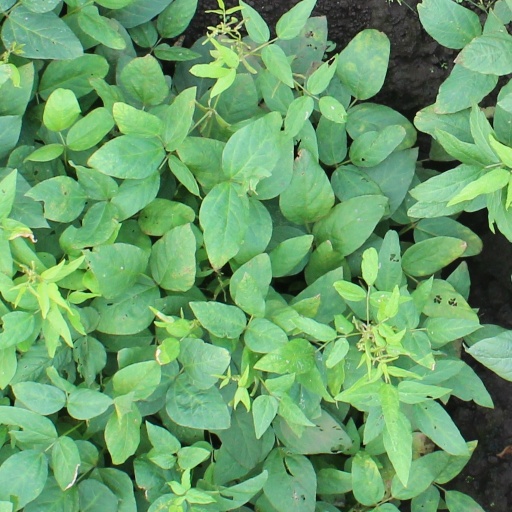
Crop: soybean